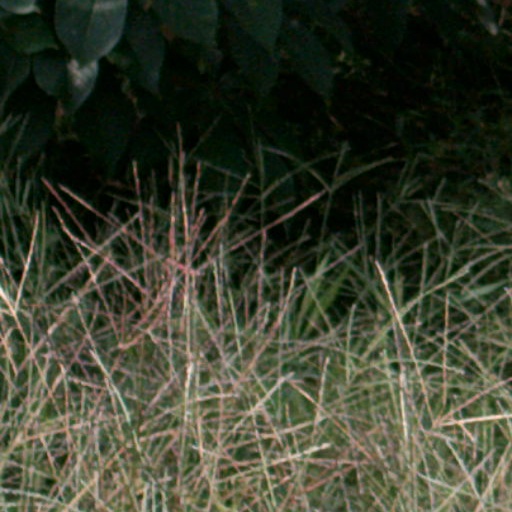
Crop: cassava